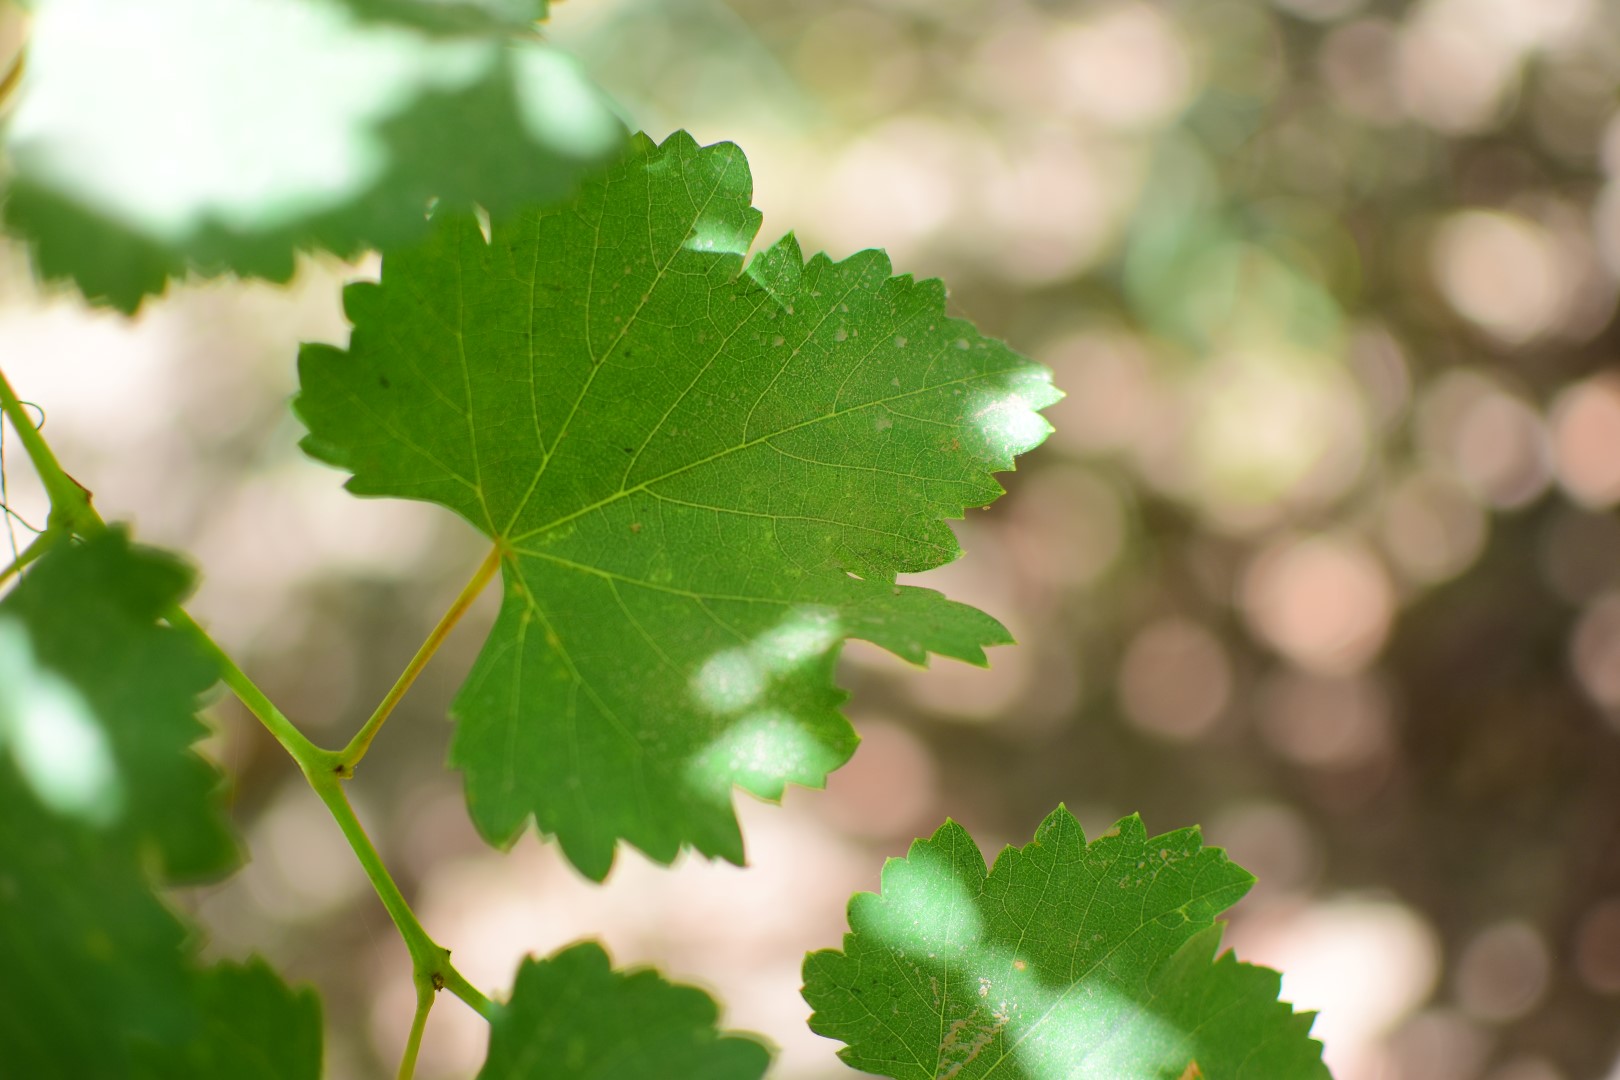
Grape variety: Frinsi